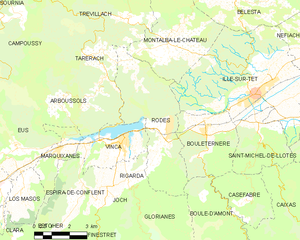
Rodès
Kort over kommunen
Kort over kommunen
Rodès er en by og kommune i departementet Pyrénées-Orientales i Sydfrankrig.